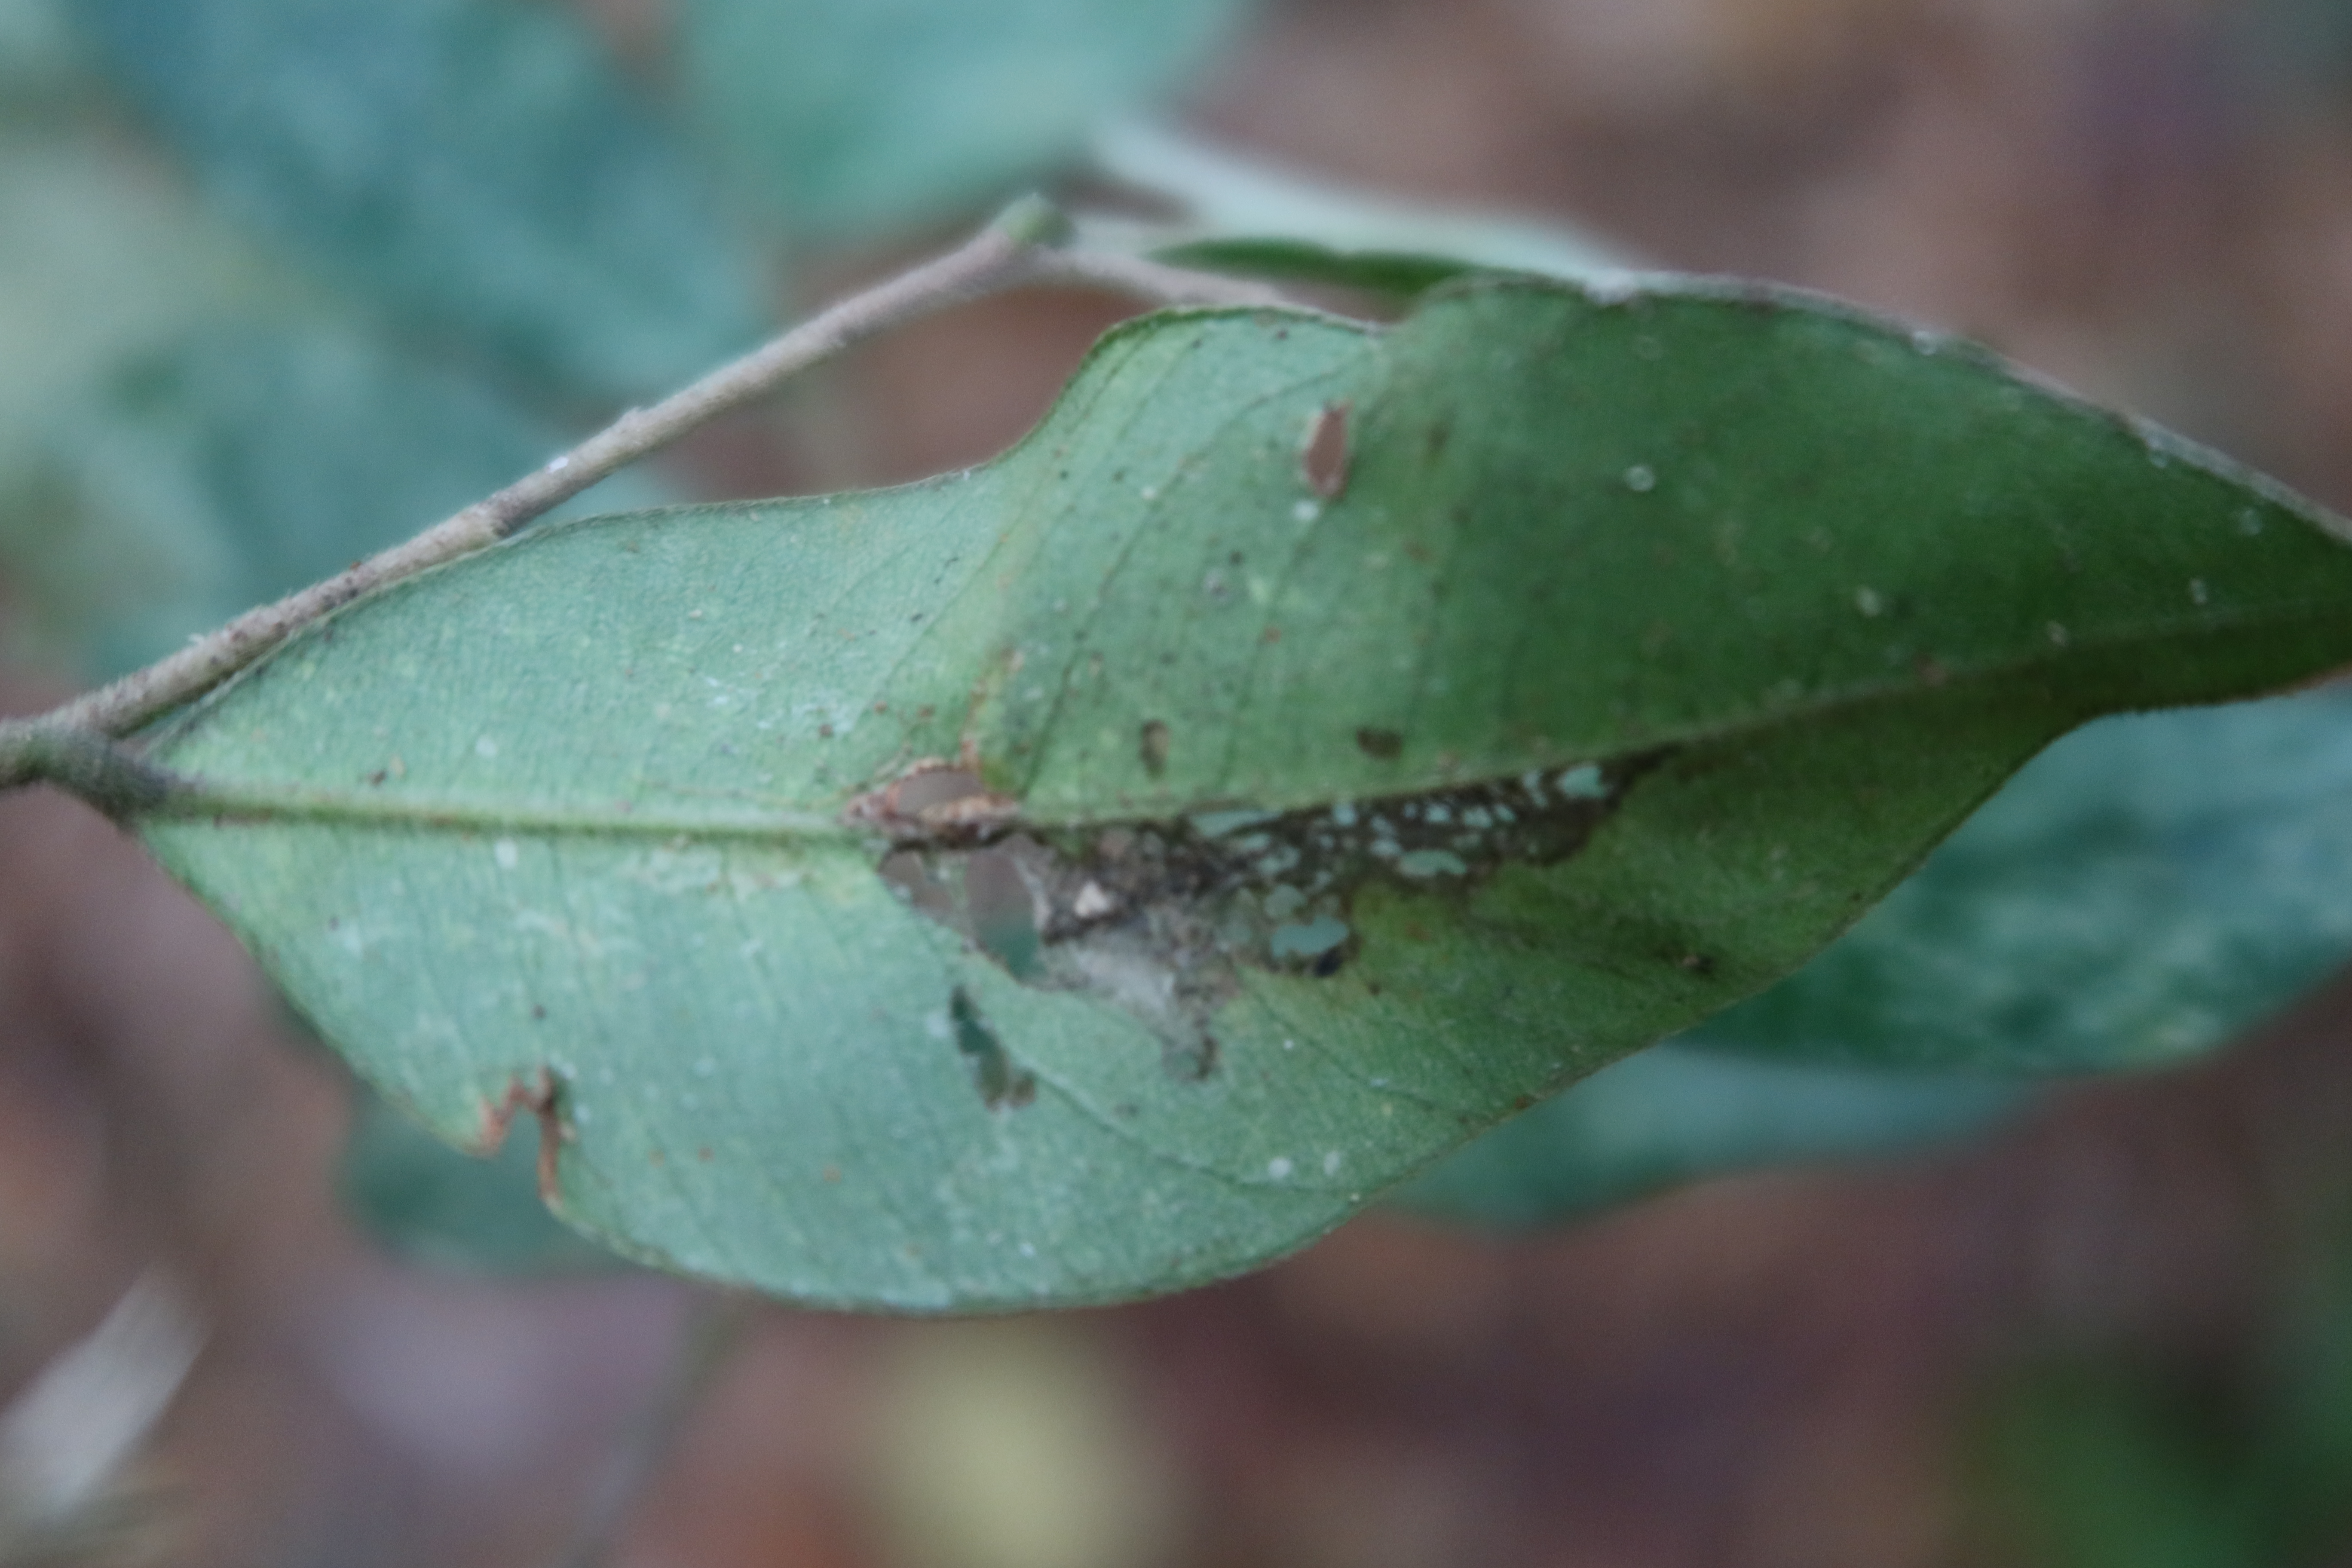
Label: Anthracnose